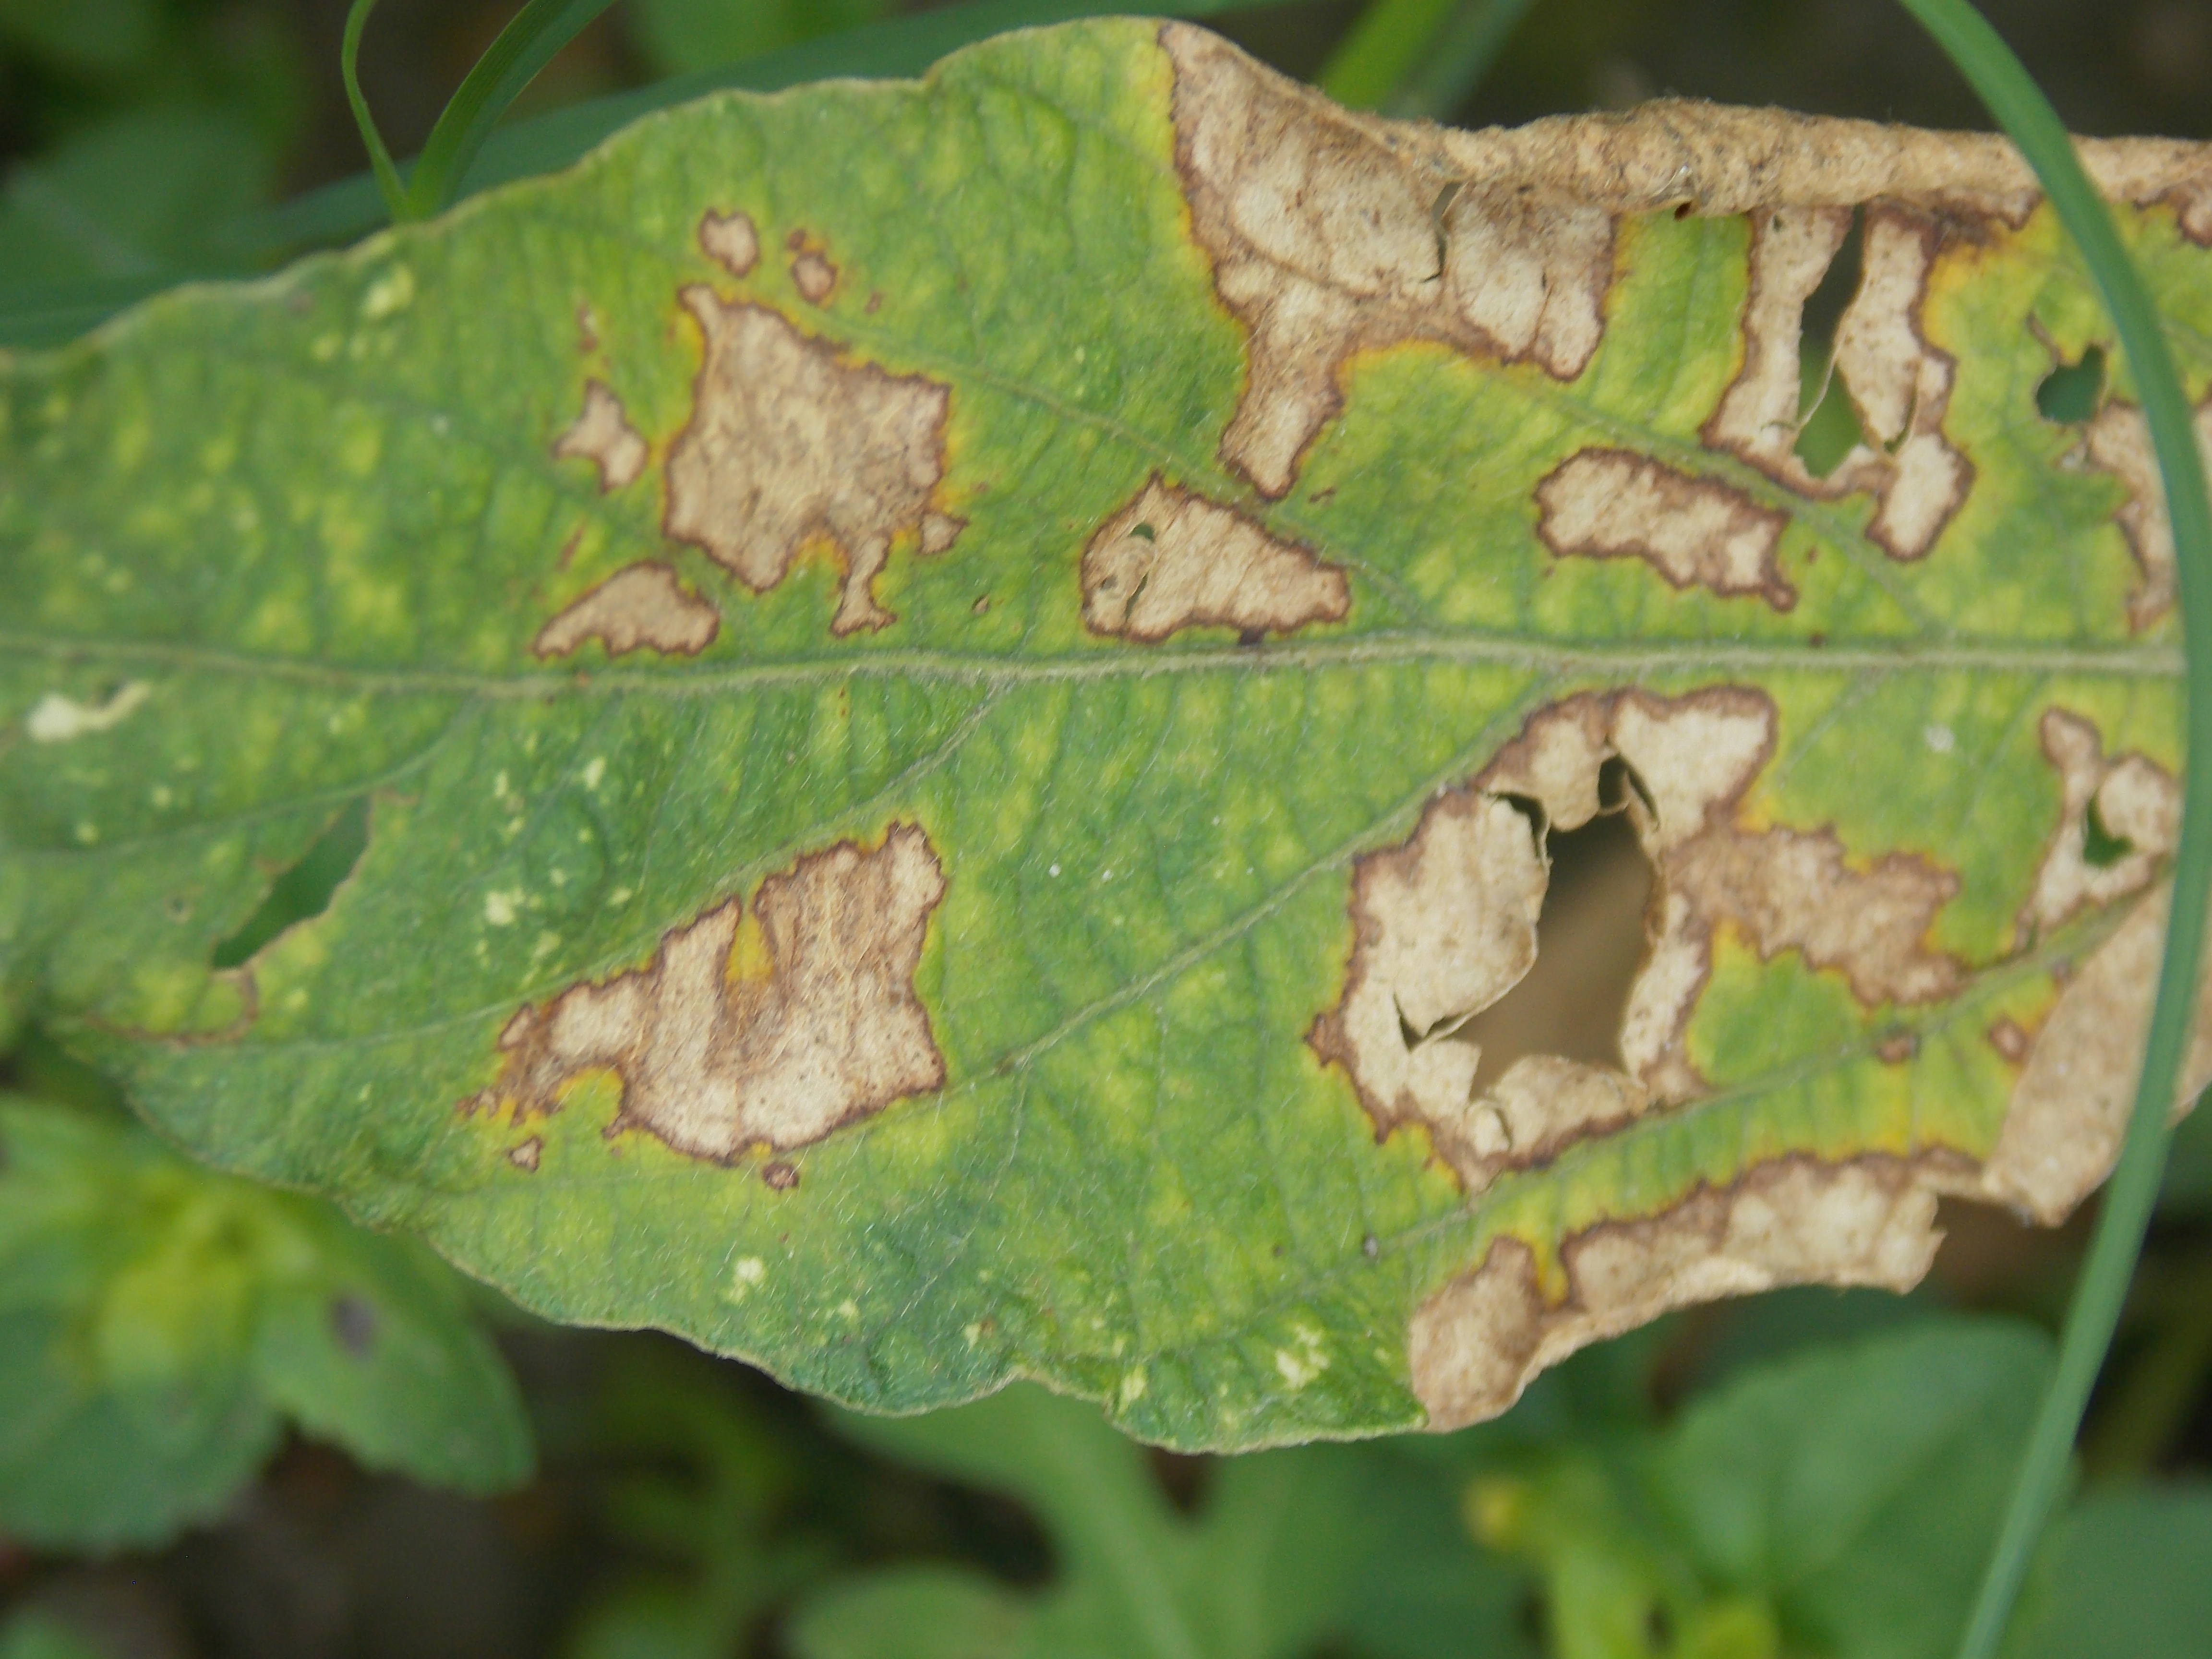
Label: Disease